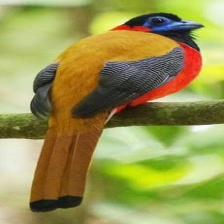
Species: RED NAPED TROGON
Scientific name: HARPACTES KASUMBA